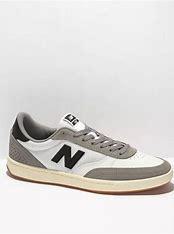
Brand: New
Model: Balance New Balance Numeric 440